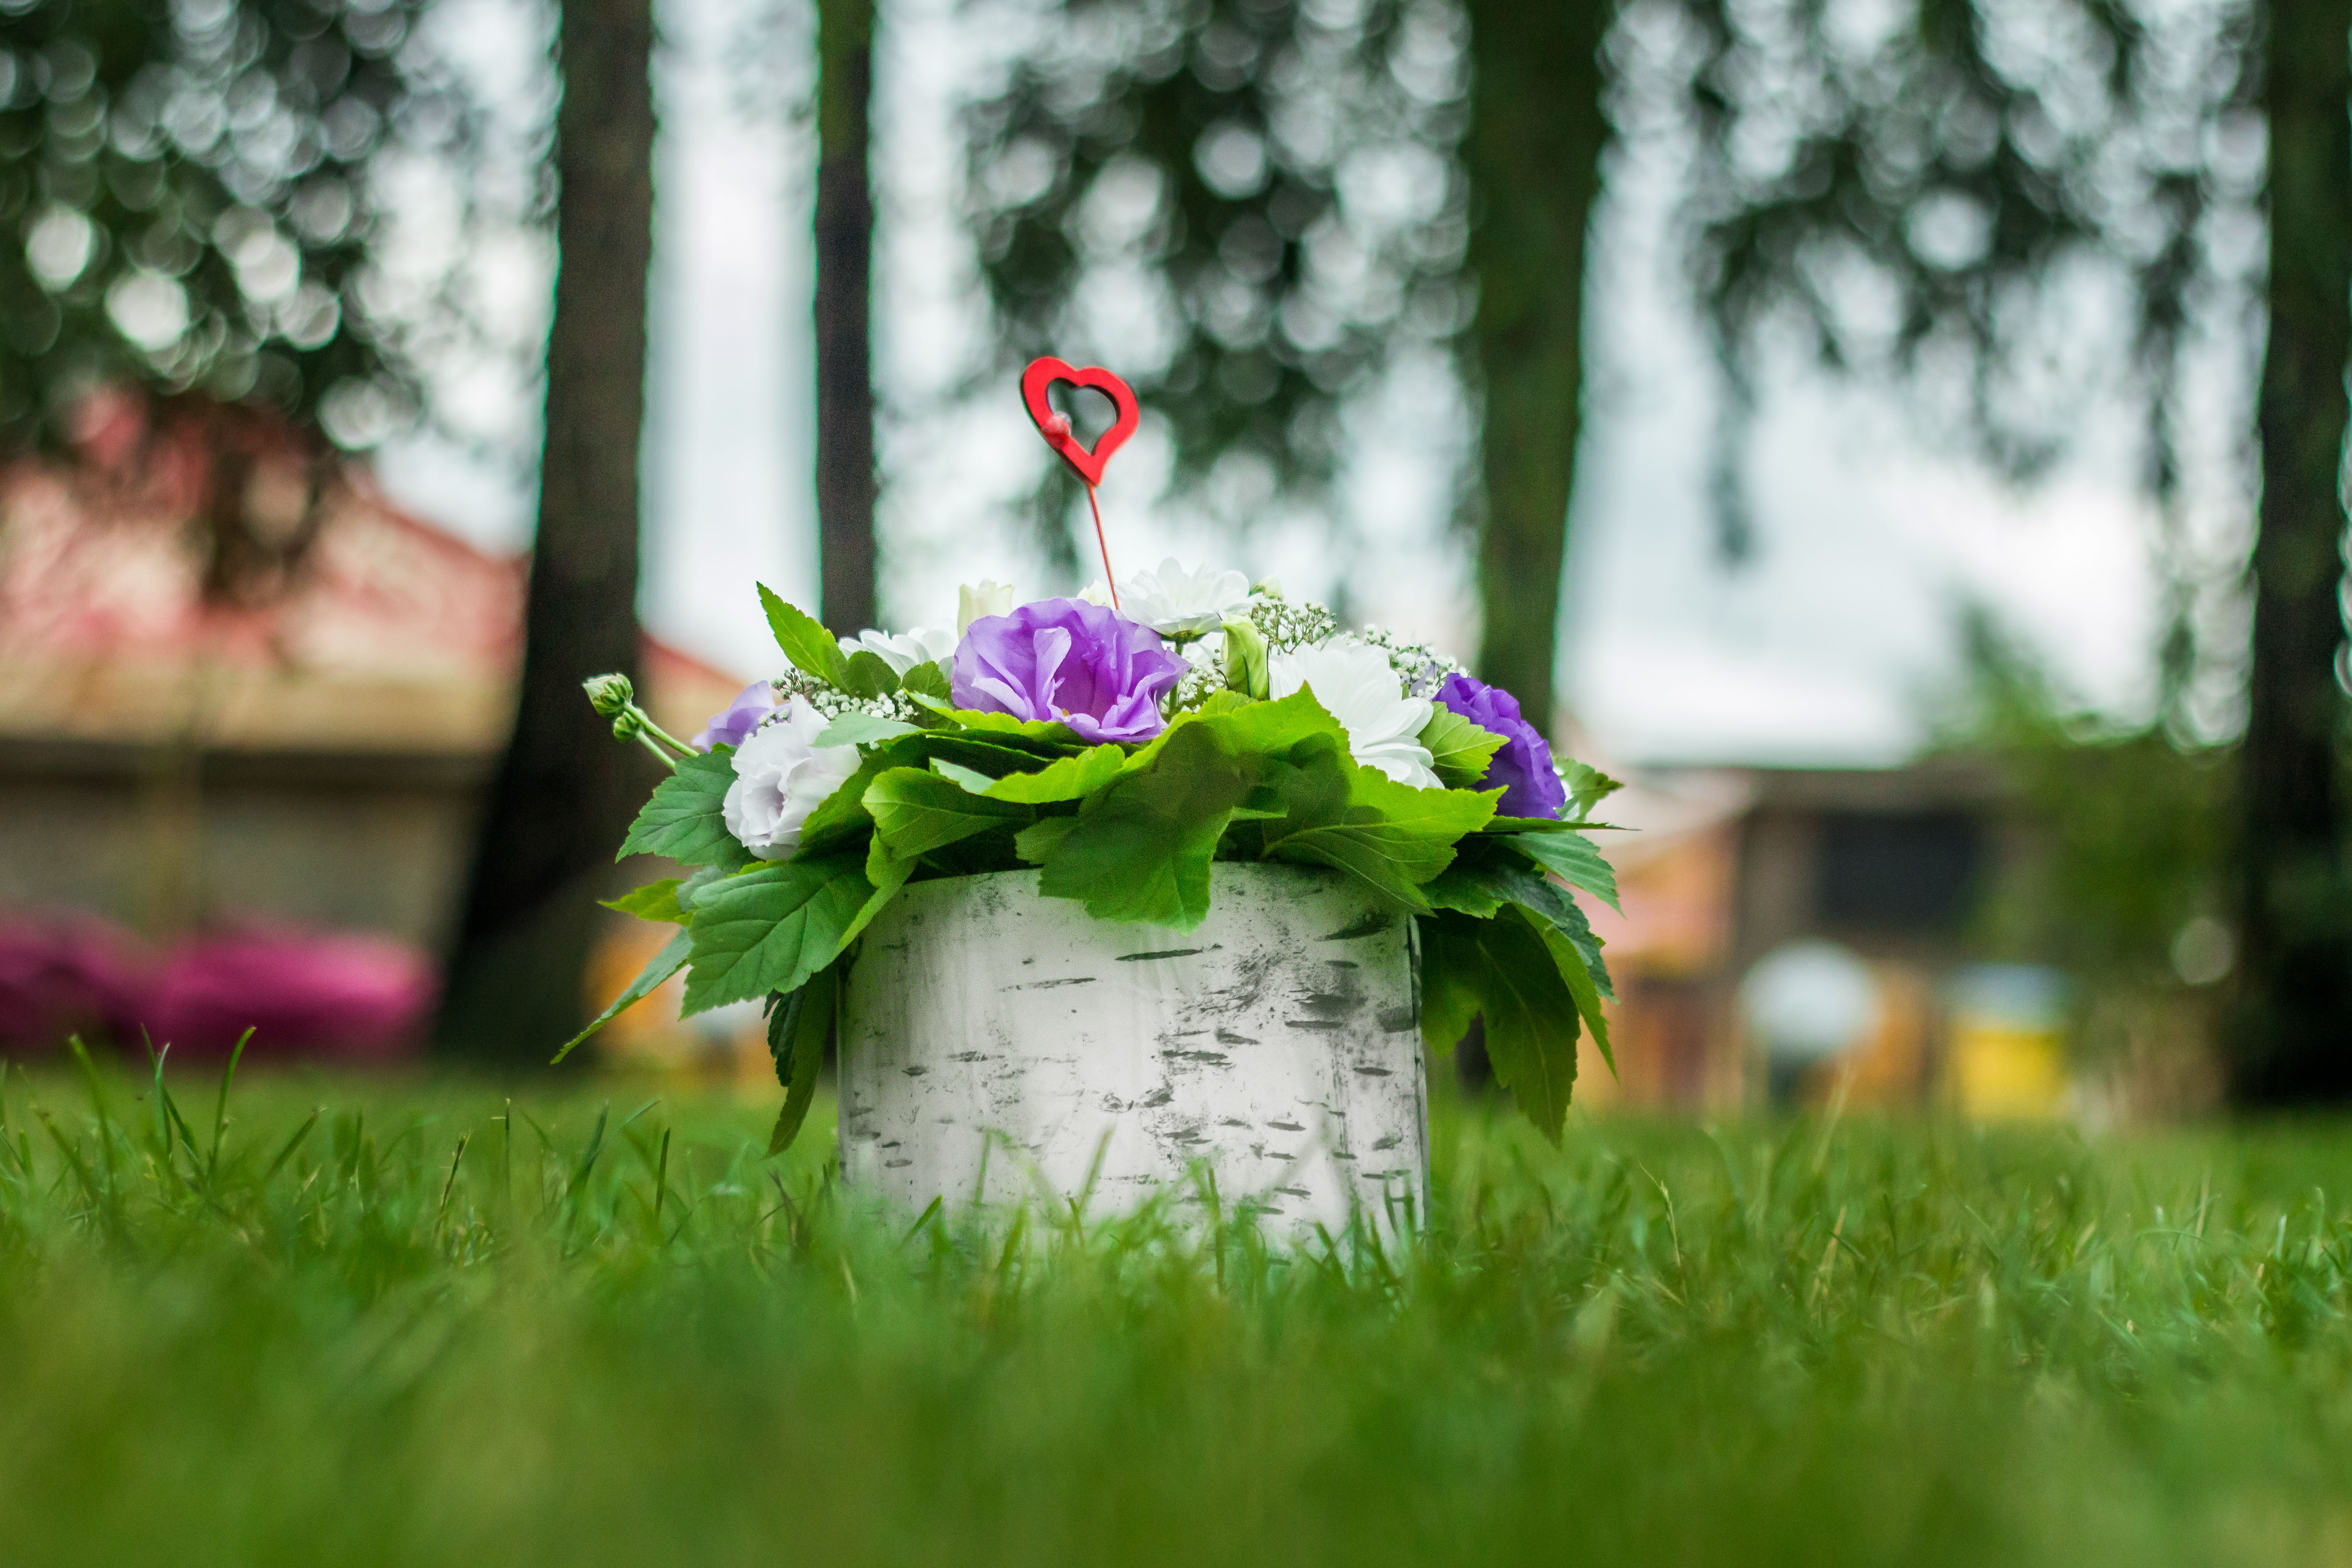
flower, nature, composition, florist, plant, flowerpot, vase, petal, branch, mason jar, sunlight, grass, drinkware, happy, bouquet, flower arranging, landscape, groundcover, wedding ceremony supply, People in nature, flowering plant, artificial flower, cut flowers, shrub, event, annual plant, magenta, herbaceous plant, floral design, glass, floristry, garden, cemetery, basket, herb, wildflower, still life photography, plant stem, still life, moss, ceremony, font, home accessories, yard, centrepiece, automotive wheel system